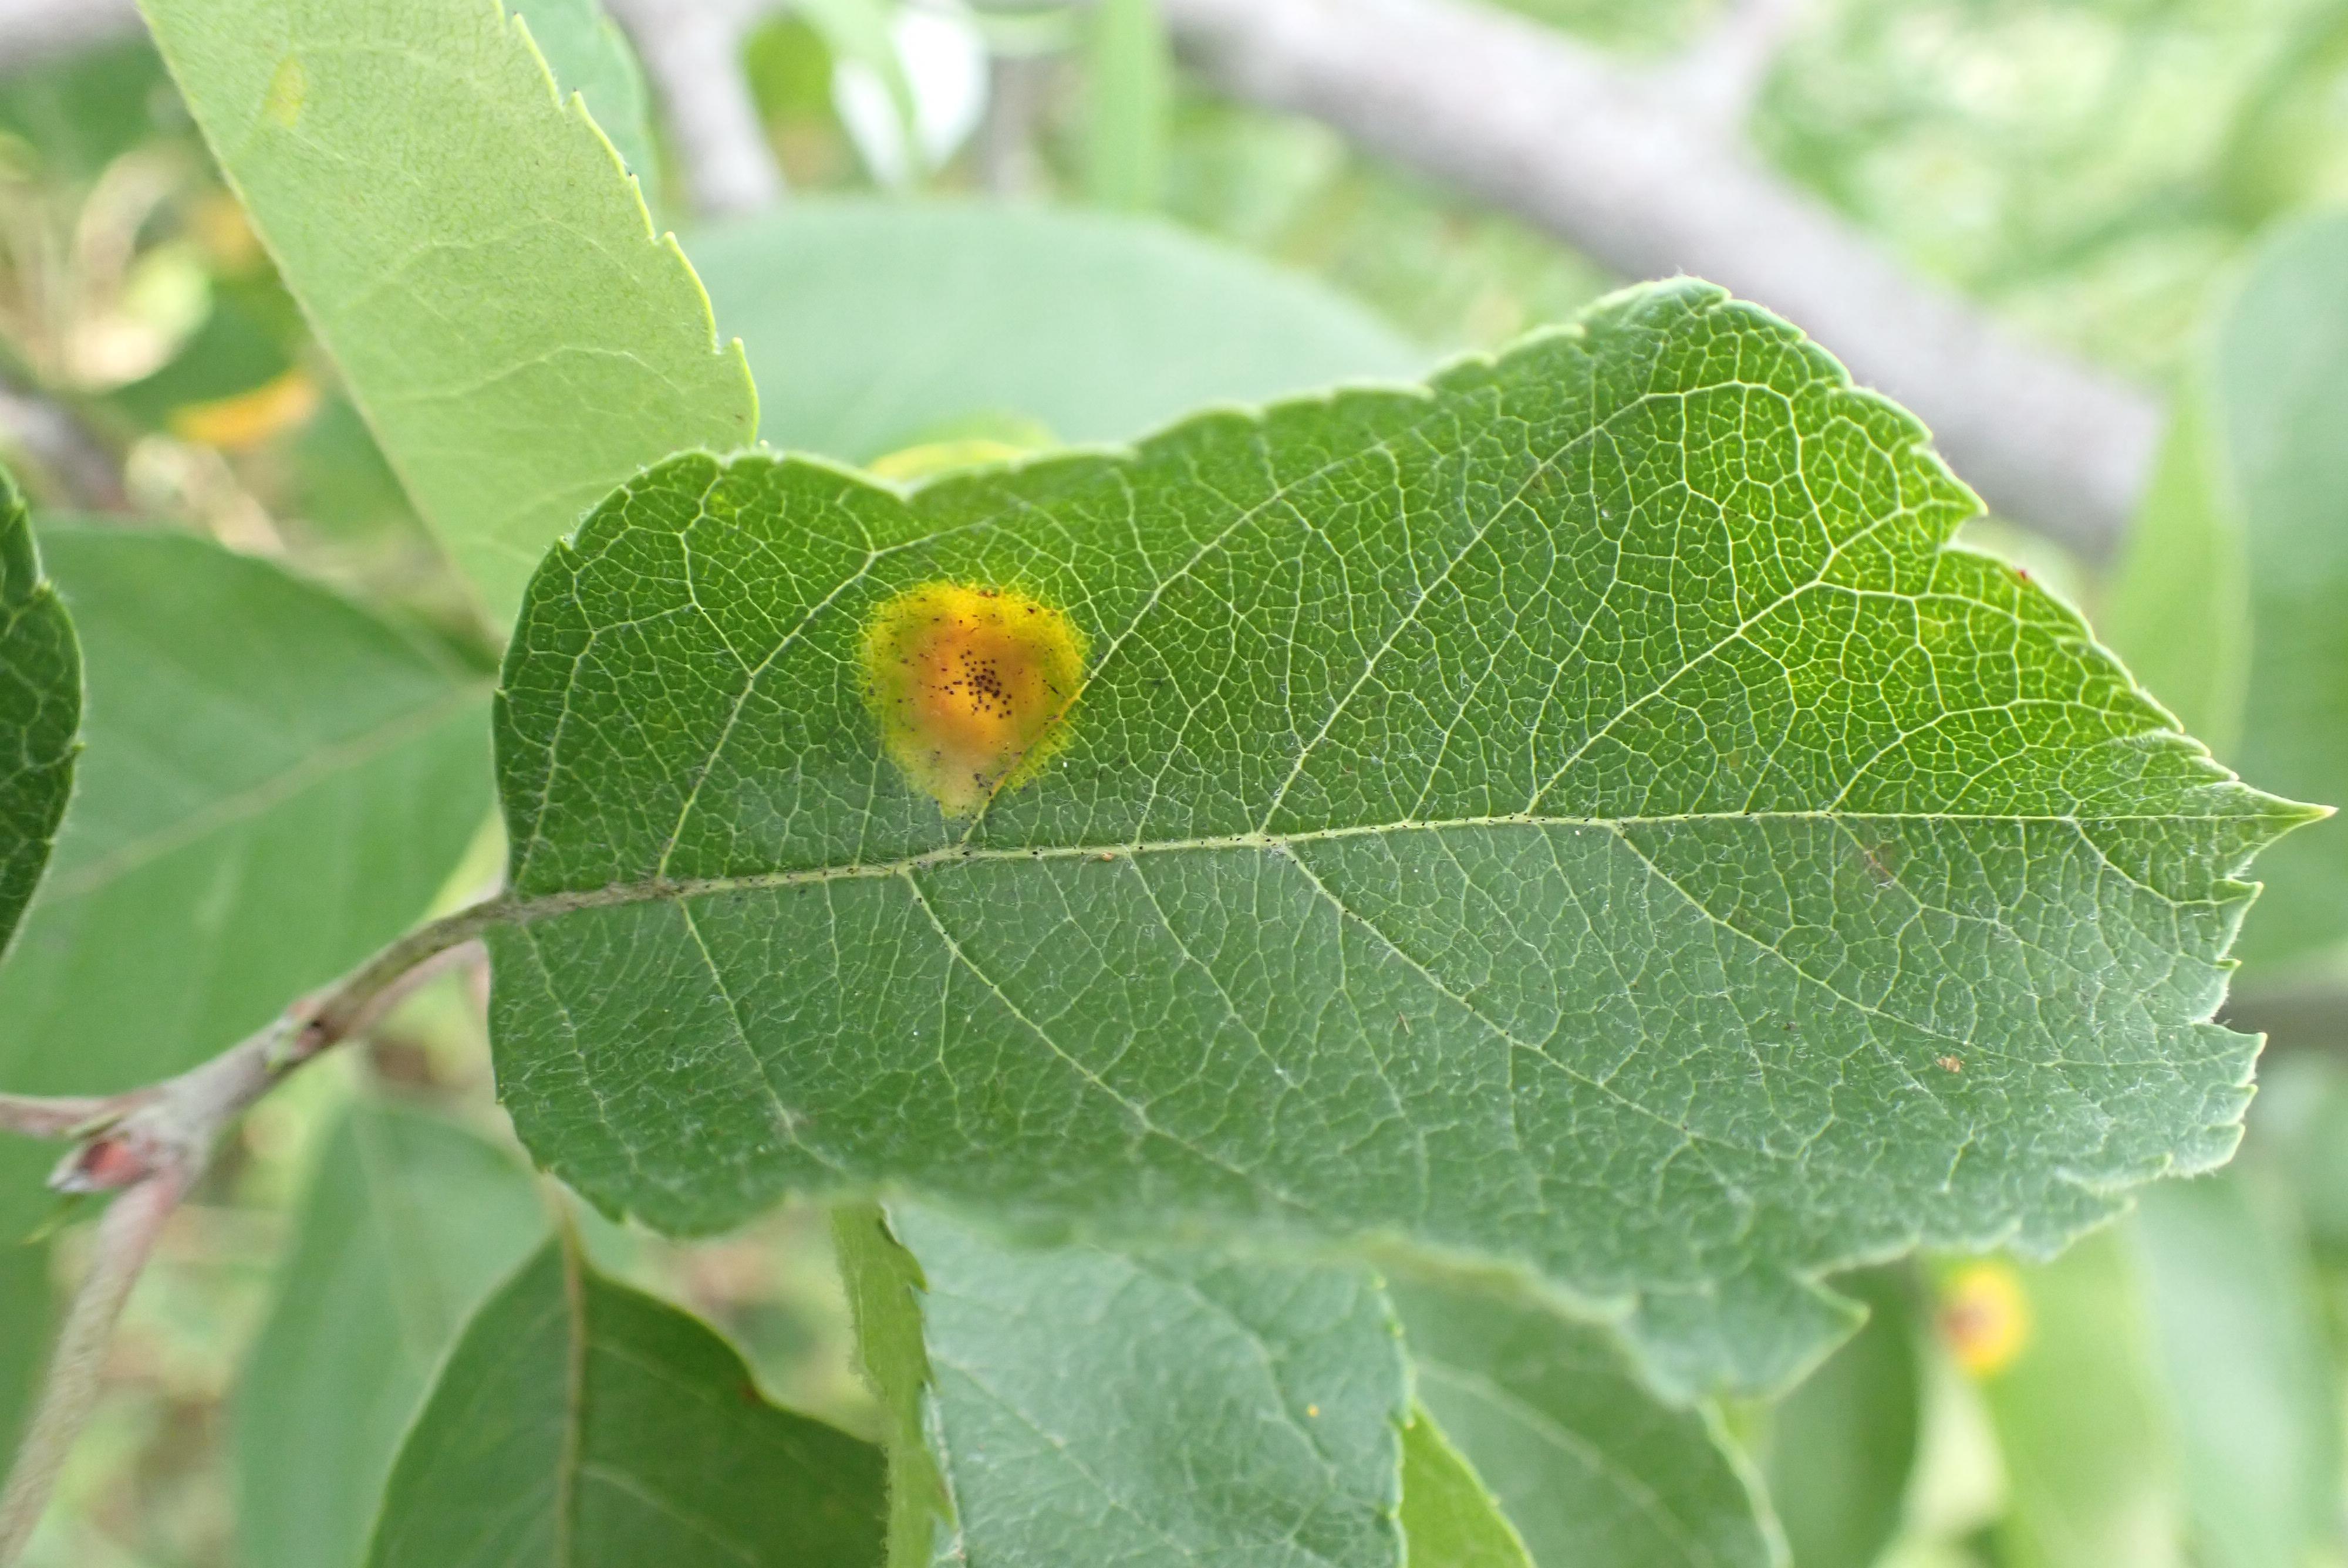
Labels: rust